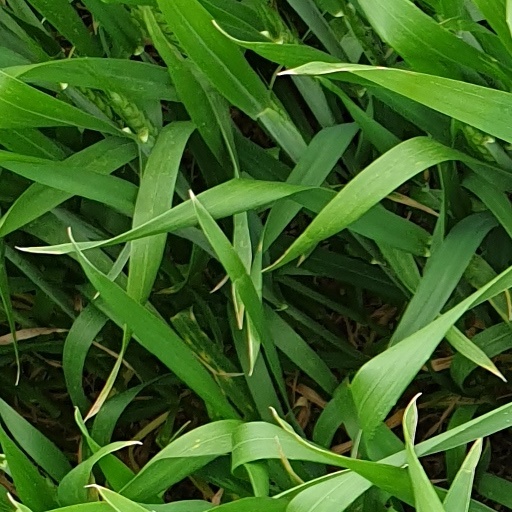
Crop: wheat